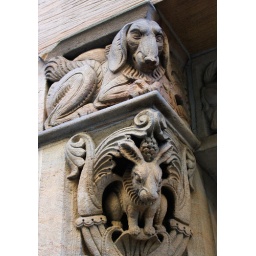
building detail. the animal building on E. 67 th st. beside hunter college. manhattan.nyc